PFC CSKA Sofia

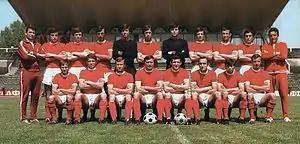
CSKA Sofia in 1973

The 1970s are widely considered the period when CSKA made its name on the European stage. The club began the decade modestly, claiming second place domestically and reaching the round of 16 in 1970–71 European Cup Winners' Cup, where they fell to English side Chelsea 0–2 on aggregate. However, from 1971 to 1973, CSKA won three consecutive titles and delivered one of the biggest surprises in European football when it eliminated reigning European champion Ajax – considered the finest team of all time – 2–1 on aggregate in the 1973–74 European Cup.